Bugsy Siegel

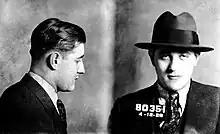

Following Maranzano's death, Luciano and Lansky formed the National Crime Syndicate, an organization of crime families that brought order to the underworld. The Commission, the Mafia's governing body, was established for dividing the families' territories and preventing future gang wars. With his associates, Siegel formed Murder, Inc. After he and Lansky moved on, control over Murder, Inc. was ceded to Buchalter and Anastasia, although Siegel continued working as a hitman. Siegel's only conviction was in Miami; on February 28, 1932, he was arrested for gambling and vagrancy, and, from a roll of bills, paid a $100 fine.